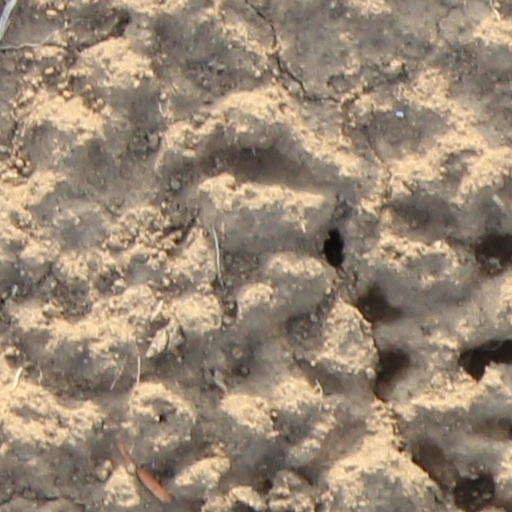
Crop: wheat